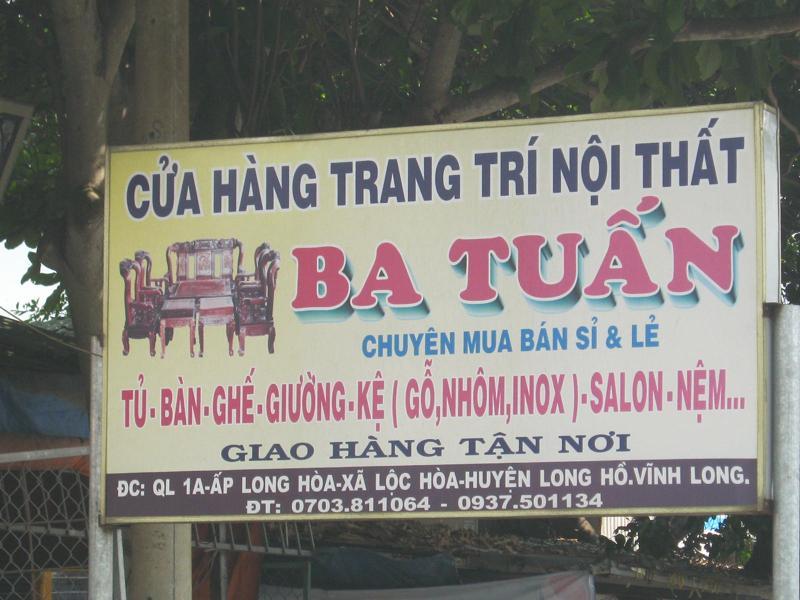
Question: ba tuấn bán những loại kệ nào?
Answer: ba tuấn bán kệ gỗ, nhôm, inox